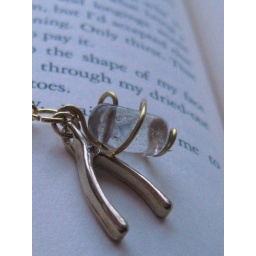
24&amp;quot; gold chain with dangling translucent gray stone wrapped in metal wire and wishbone charm with Swarovski crystal stud.